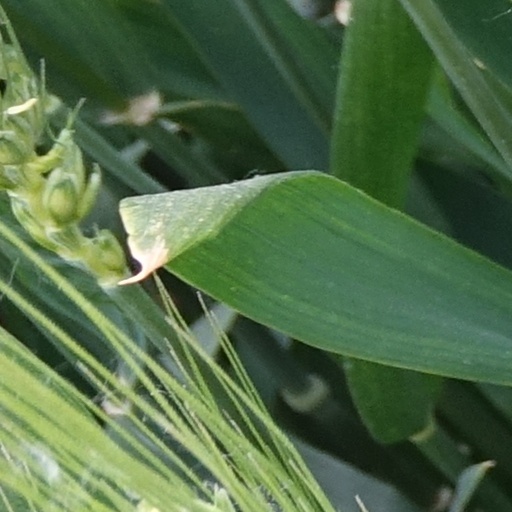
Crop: wheat